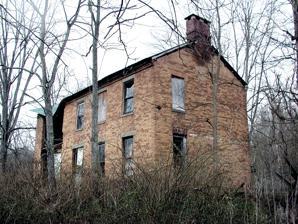
Building: Savage-Stewart House
Country: United States of America
Year built: 1804
United States historic place Savage-Stewart House U.S. National Register of Historic Places Side and end of the house Show map of Ohio Show map of the United States Location Southeast of Canaanville , Ohio on U.S. Route 50 Coordinates 39°18′43″N 81°58′33″W / 39.31194°N 81.97583°W / 39.31194; -81.97583 Area 2 acres (0.81 ha) Built 1804 ( 1804 ) NRHP reference No. 80002939 Added to NRHP February 8, 1980 The Savage-Stewart House is one of the oldest buildings in Athens County , Ohio , United States .  Located a short distance southeast of Canaanville along U.S. Route 50 , it features many architectural details typical of expensive buildings constructed in early Ohio, and it has been named a historic site . Also known as the "Ackley Farm", the farm includes buildings constructed as early as 1804. The land comprising the farm was given to Abijah Savage, a Continental Army captain from Connecticut , as compensation for his military service in the American Revolution .  Throughout the history of the farm, its owners have generally been more prosperous than many of their neighbors, due to the property's location along the rich bottoms of the Hocking River . Two stories tall and built of brick on foundations of sandstone , the house features elements such as an ornamental balustrade along the staircase in the hallway, a cornice with sawtooth-shaped molding , and fluted columns. Although the house falls into no distinct architectural style , these and related elements are typical of more expensive buildings constructed in Ohio soon after statehood. In 1980, the house and five outbuildings were listed together on the National Register of Historic Places , qualifying both because of their place in the area's history and because of their distinctive historic architecture. Although the house has largely been abandoned and overgrown, it was deemed historic partially because of the presence of antique farm equipment manufactured before 1930, which at that time was still secure in some of the farm's sheds. References